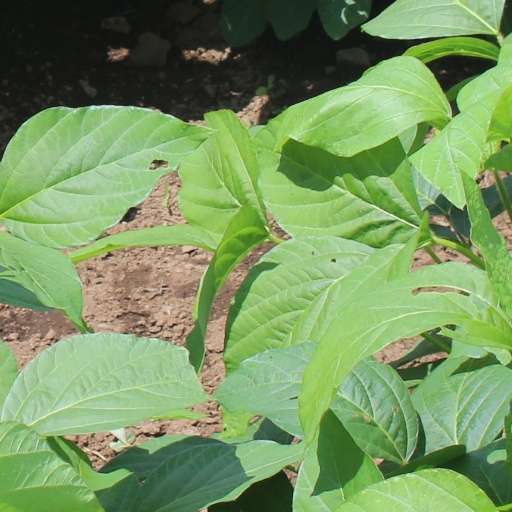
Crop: soybean